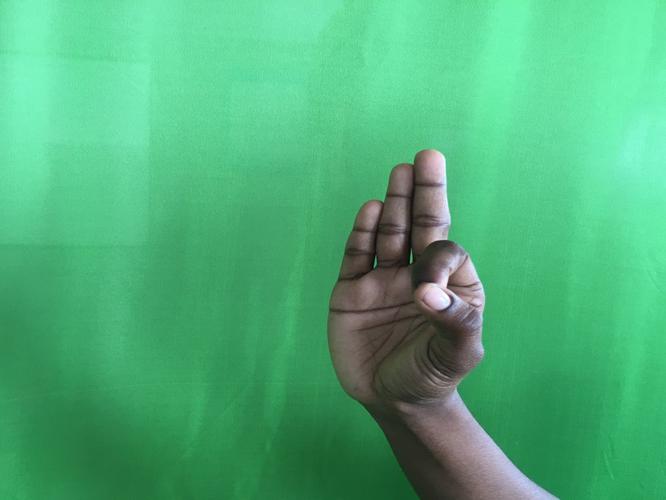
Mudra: Aralam
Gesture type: single_hand